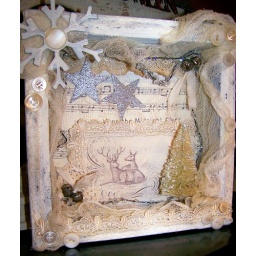
Vintage finds, printed muslin, glass glitter and lace galore in this winter white scene shadowbox.